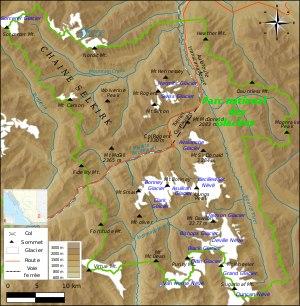
Le parc national des Glaciers est un parc national de Colombie-Britannique, situé à 450 kilomètres au nord-est de Vancouver, au cœur de la chaîne Columbia.